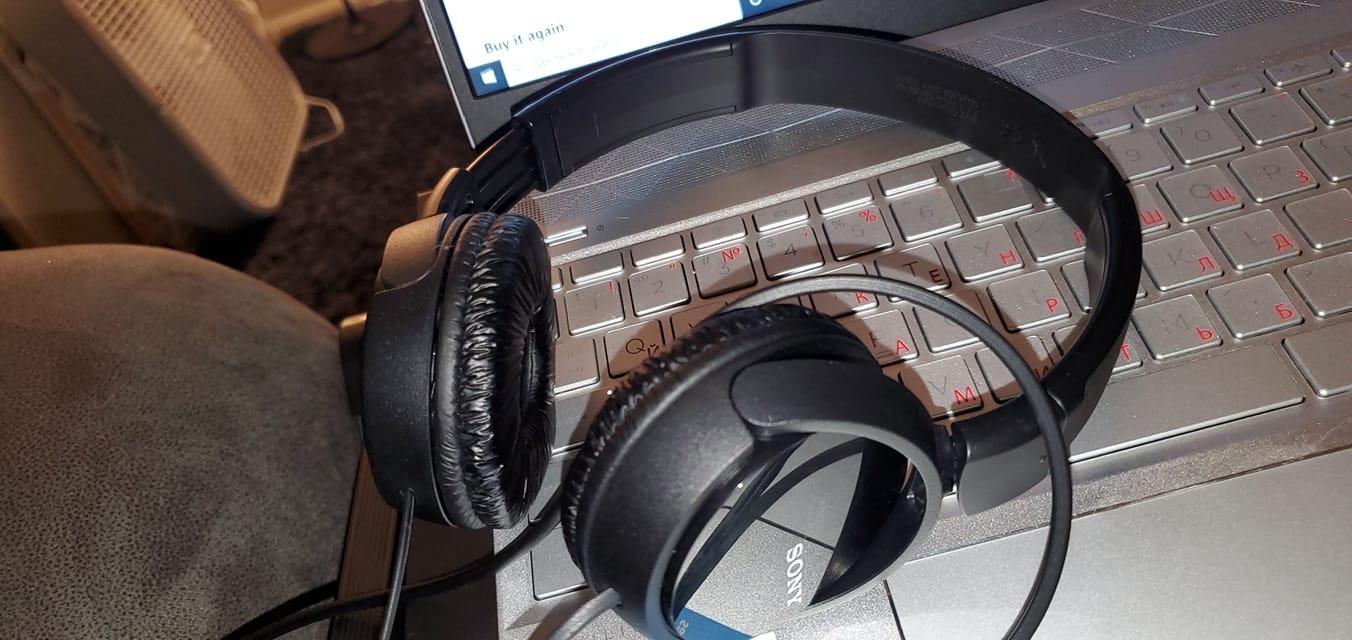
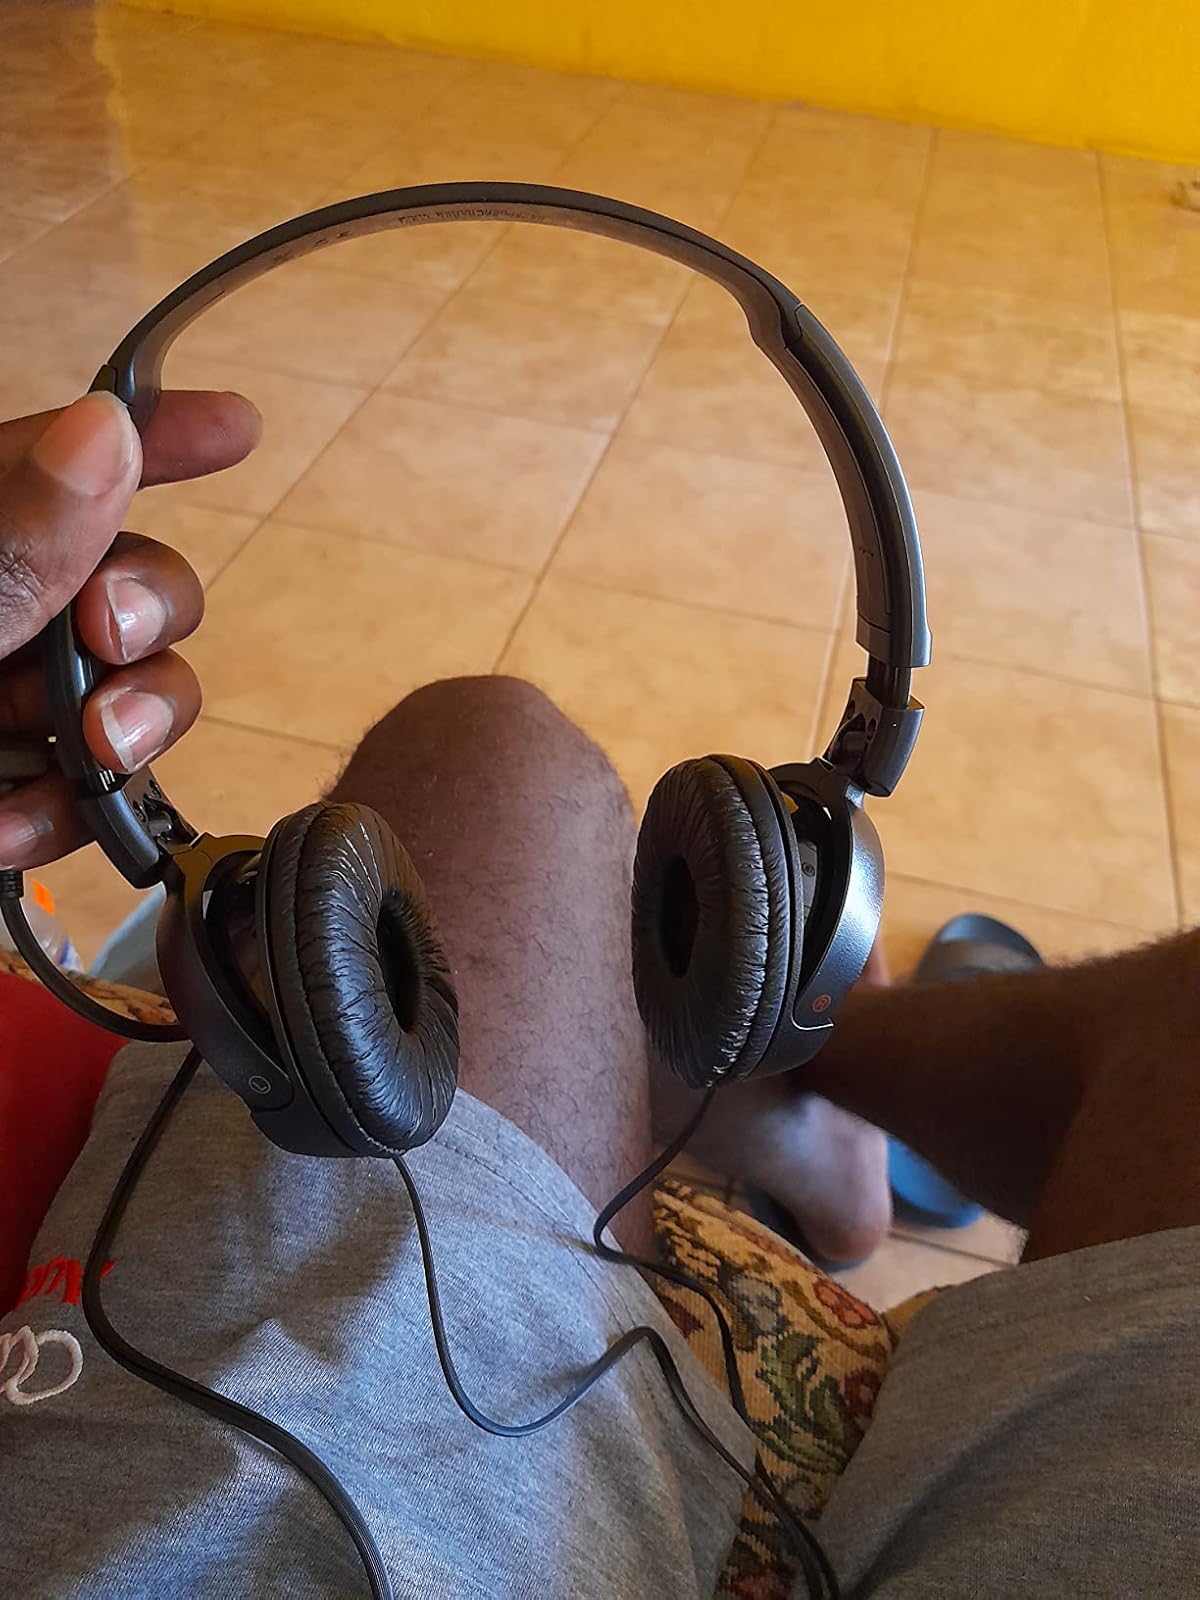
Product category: headphones
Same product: yes